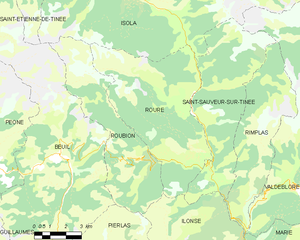
Carte des communes françaises: Roure